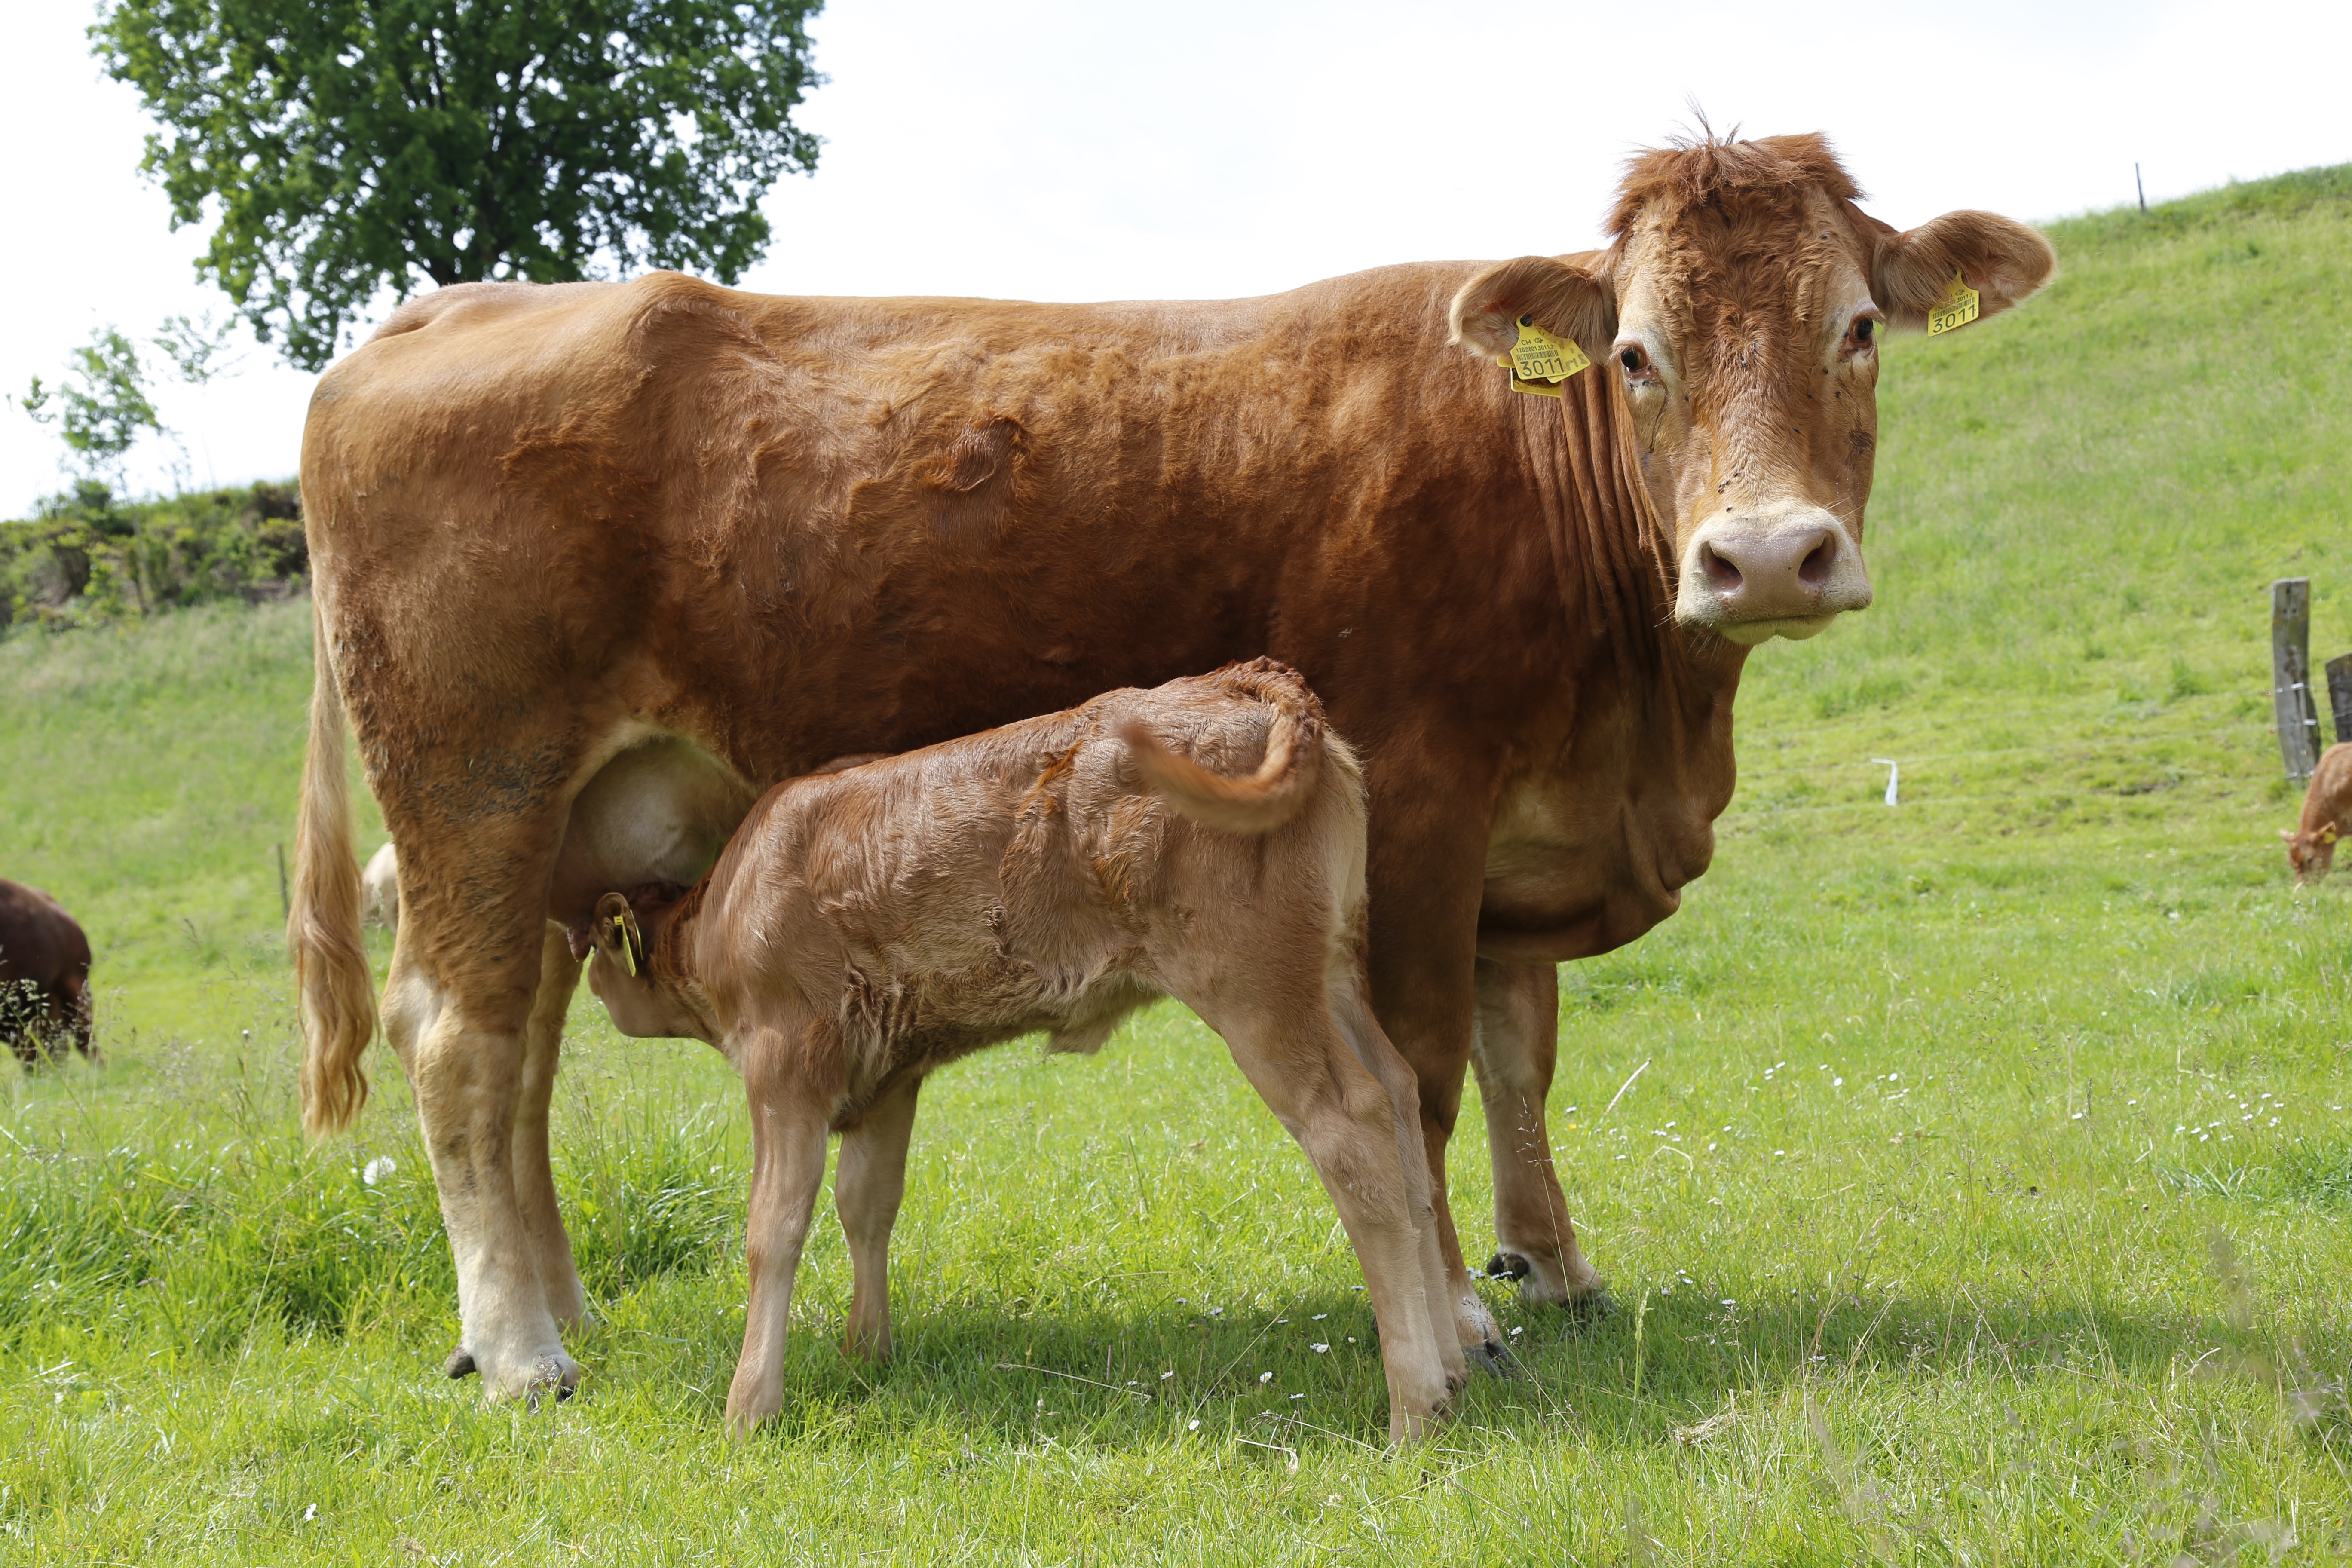
grass, field, farm, meadow, cow, cattle, herd, pasture, grazing, livestock, mammal, agriculture, beef, fauna, calf, bull, grassland, vertebrate, switzerland, ox, suckler, suckle, dairy cow, cattle like mammal, cow goat family, texas longhorn